Mary Rice Hopkins

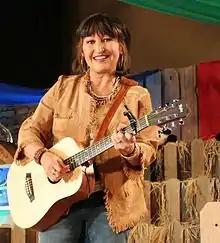

Mary Rice Hopkins is an American children's and Christian religious artist born September 6, 1956, who has written hundreds of songs for children and adults. She currently lives in Southern California.